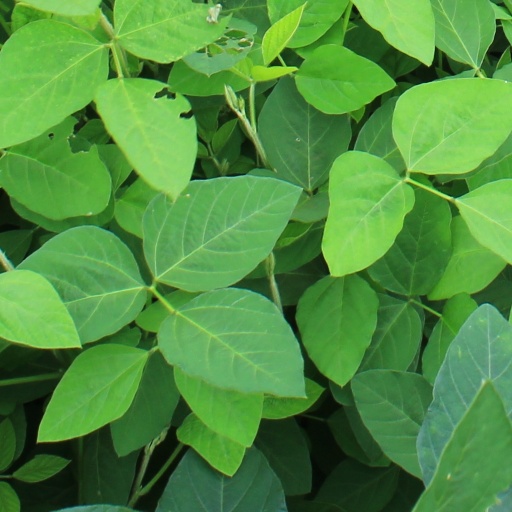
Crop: soybean